Catherine McKenna

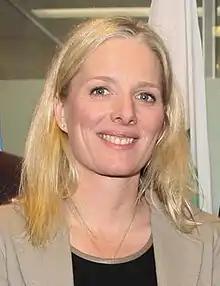
McKenna in 2016

Catherine Mary McKenna (born August 5, 1971) is a Canadian lawyer and former politician who served as a Cabinet minister from 2015 to 2021. A member of the Liberal Party, McKenna was the minister of environment and climate change from 2015 to 2019 and minister of infrastructure and communities from 2019 to 2021. She was the member of Parliament (MP) for Ottawa Centre from 2015 to 2021, but decided not to seek reelection in the 2021 federal election.